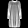
Label: Dress